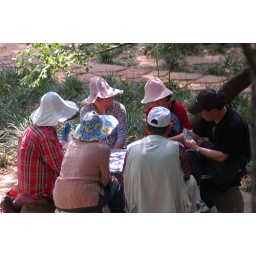
floppy hats protect female card players from the sun in the golden temple grounds, kunming